Bangladeshi rock

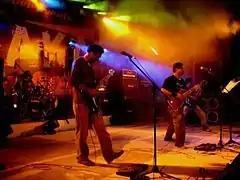
Artcell was the most significant and most popular band from the progressive metal genre

Experimental rock in Bangladesh involves the mixture of rock with traditional music of different cultures. Experimental bands in the country sometimes use multiple instruments of different cultures like the sitar, esraj, khol, ghatam, and flute. Rock artists Arnob and Shironamhin released Rabindra Sangeet albums. Shironamhin released "Shironamhin Rabindranath" in 2010 and Arnob released "Adheko Ghume" in 2012.